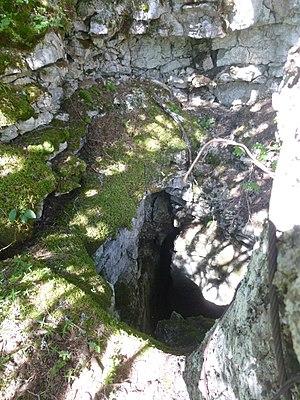
puits d'entrée du gouffre Pot 2 situé sur les hauts plateaux du Vercors.
Le pot Deux est le plus grand puits des Alpes Françaises et le deuxième de France. Il est situé sur le Purgatoire inclus dans la réserve naturelle nationale des hauts plateaux du Vercors sur le Vercors, en Isère. En 1968, donné pour -337 m, ce gouffre est connu pour avoir la plus grande verticale mondiale.